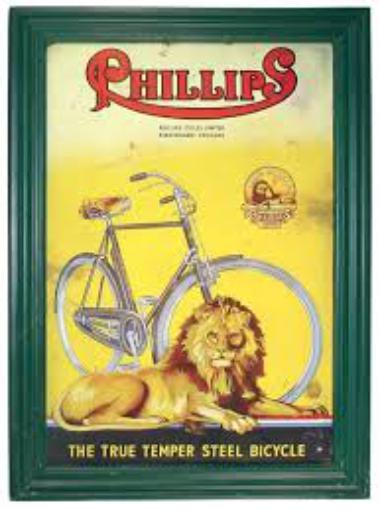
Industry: Transportation